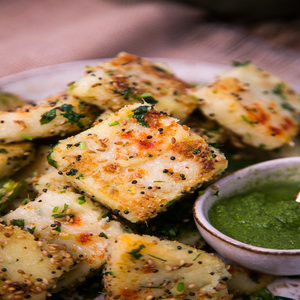
Dish: dhokla